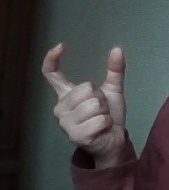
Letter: nun